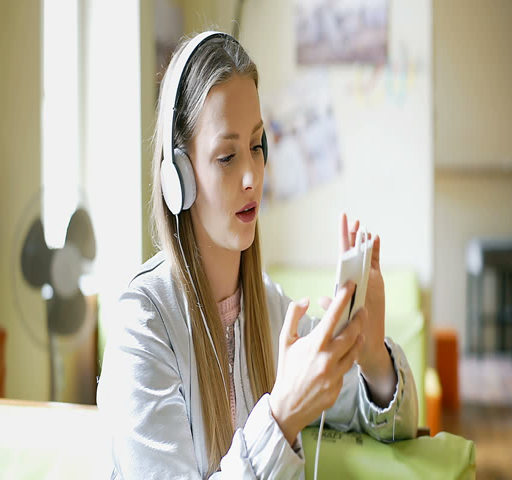
happy girl in silver bomber - jacket listening music in the cafe